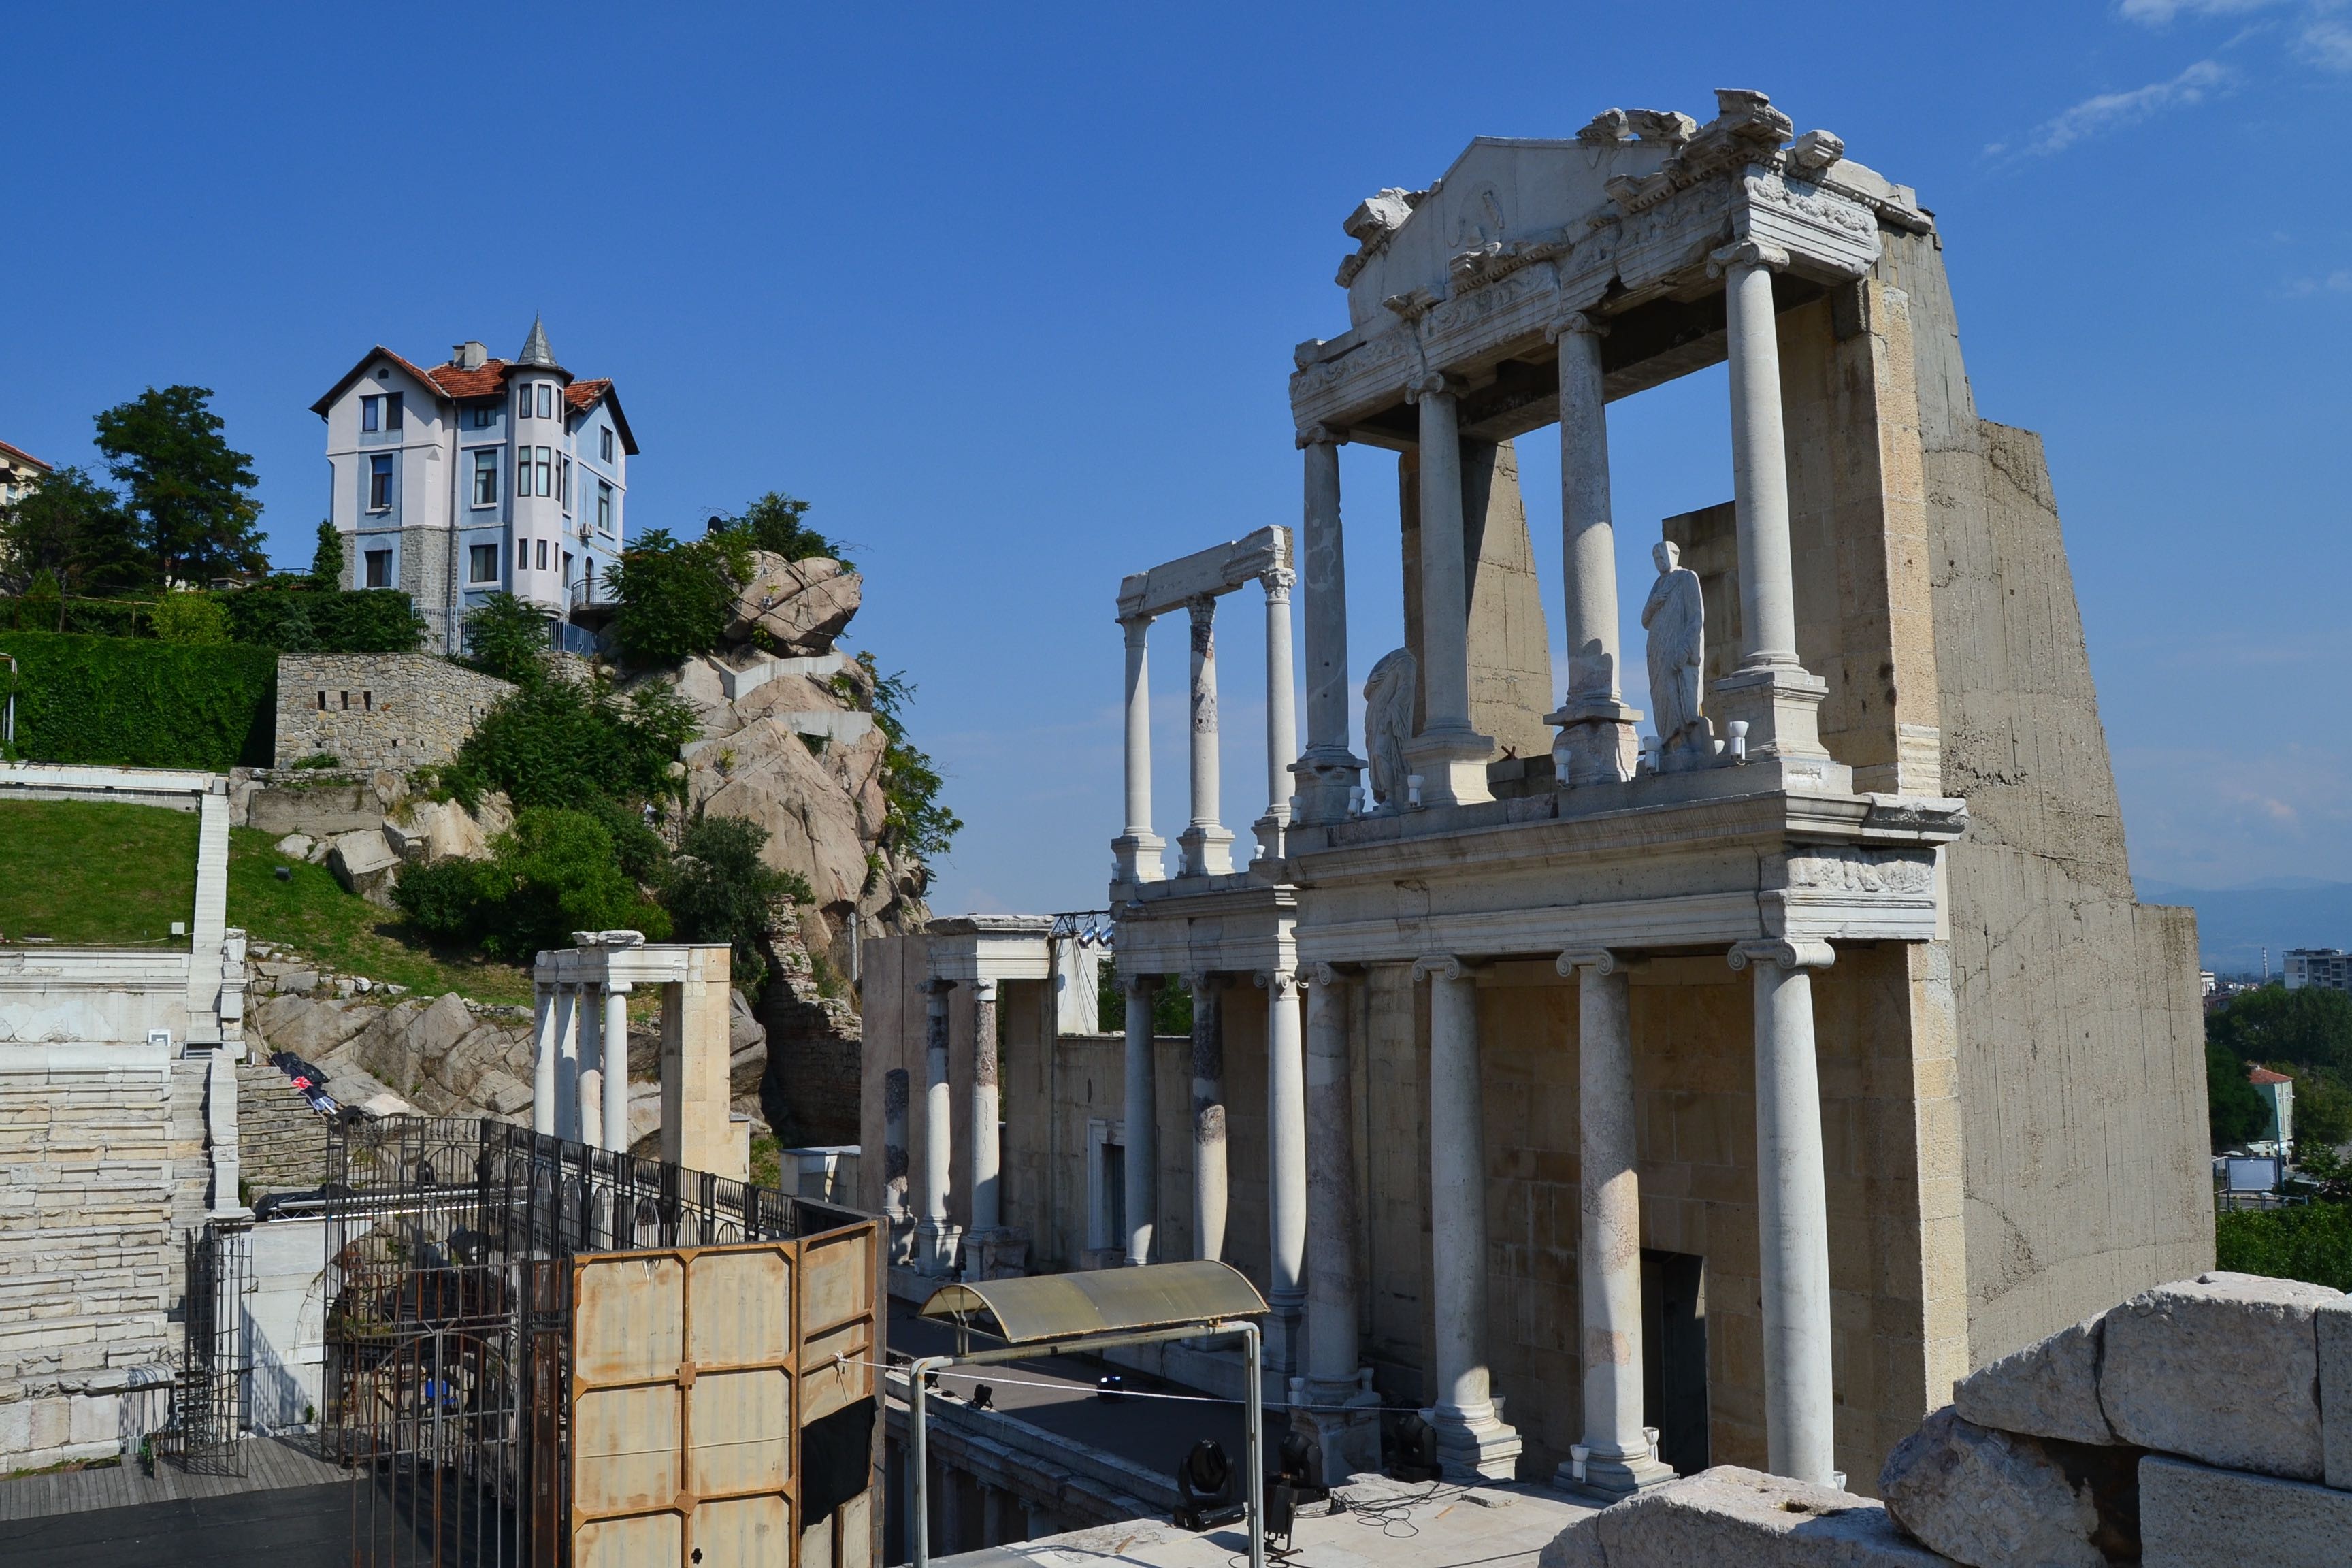
architecture, structure, building, monument, column, landmark, facade, place of worship, stage, amphitheatre, ruins, european, destination, bulgaria, roman ruins, roman temple, plovdiv, historic site, ancient history, ancient roman architecture, ancient greek temple